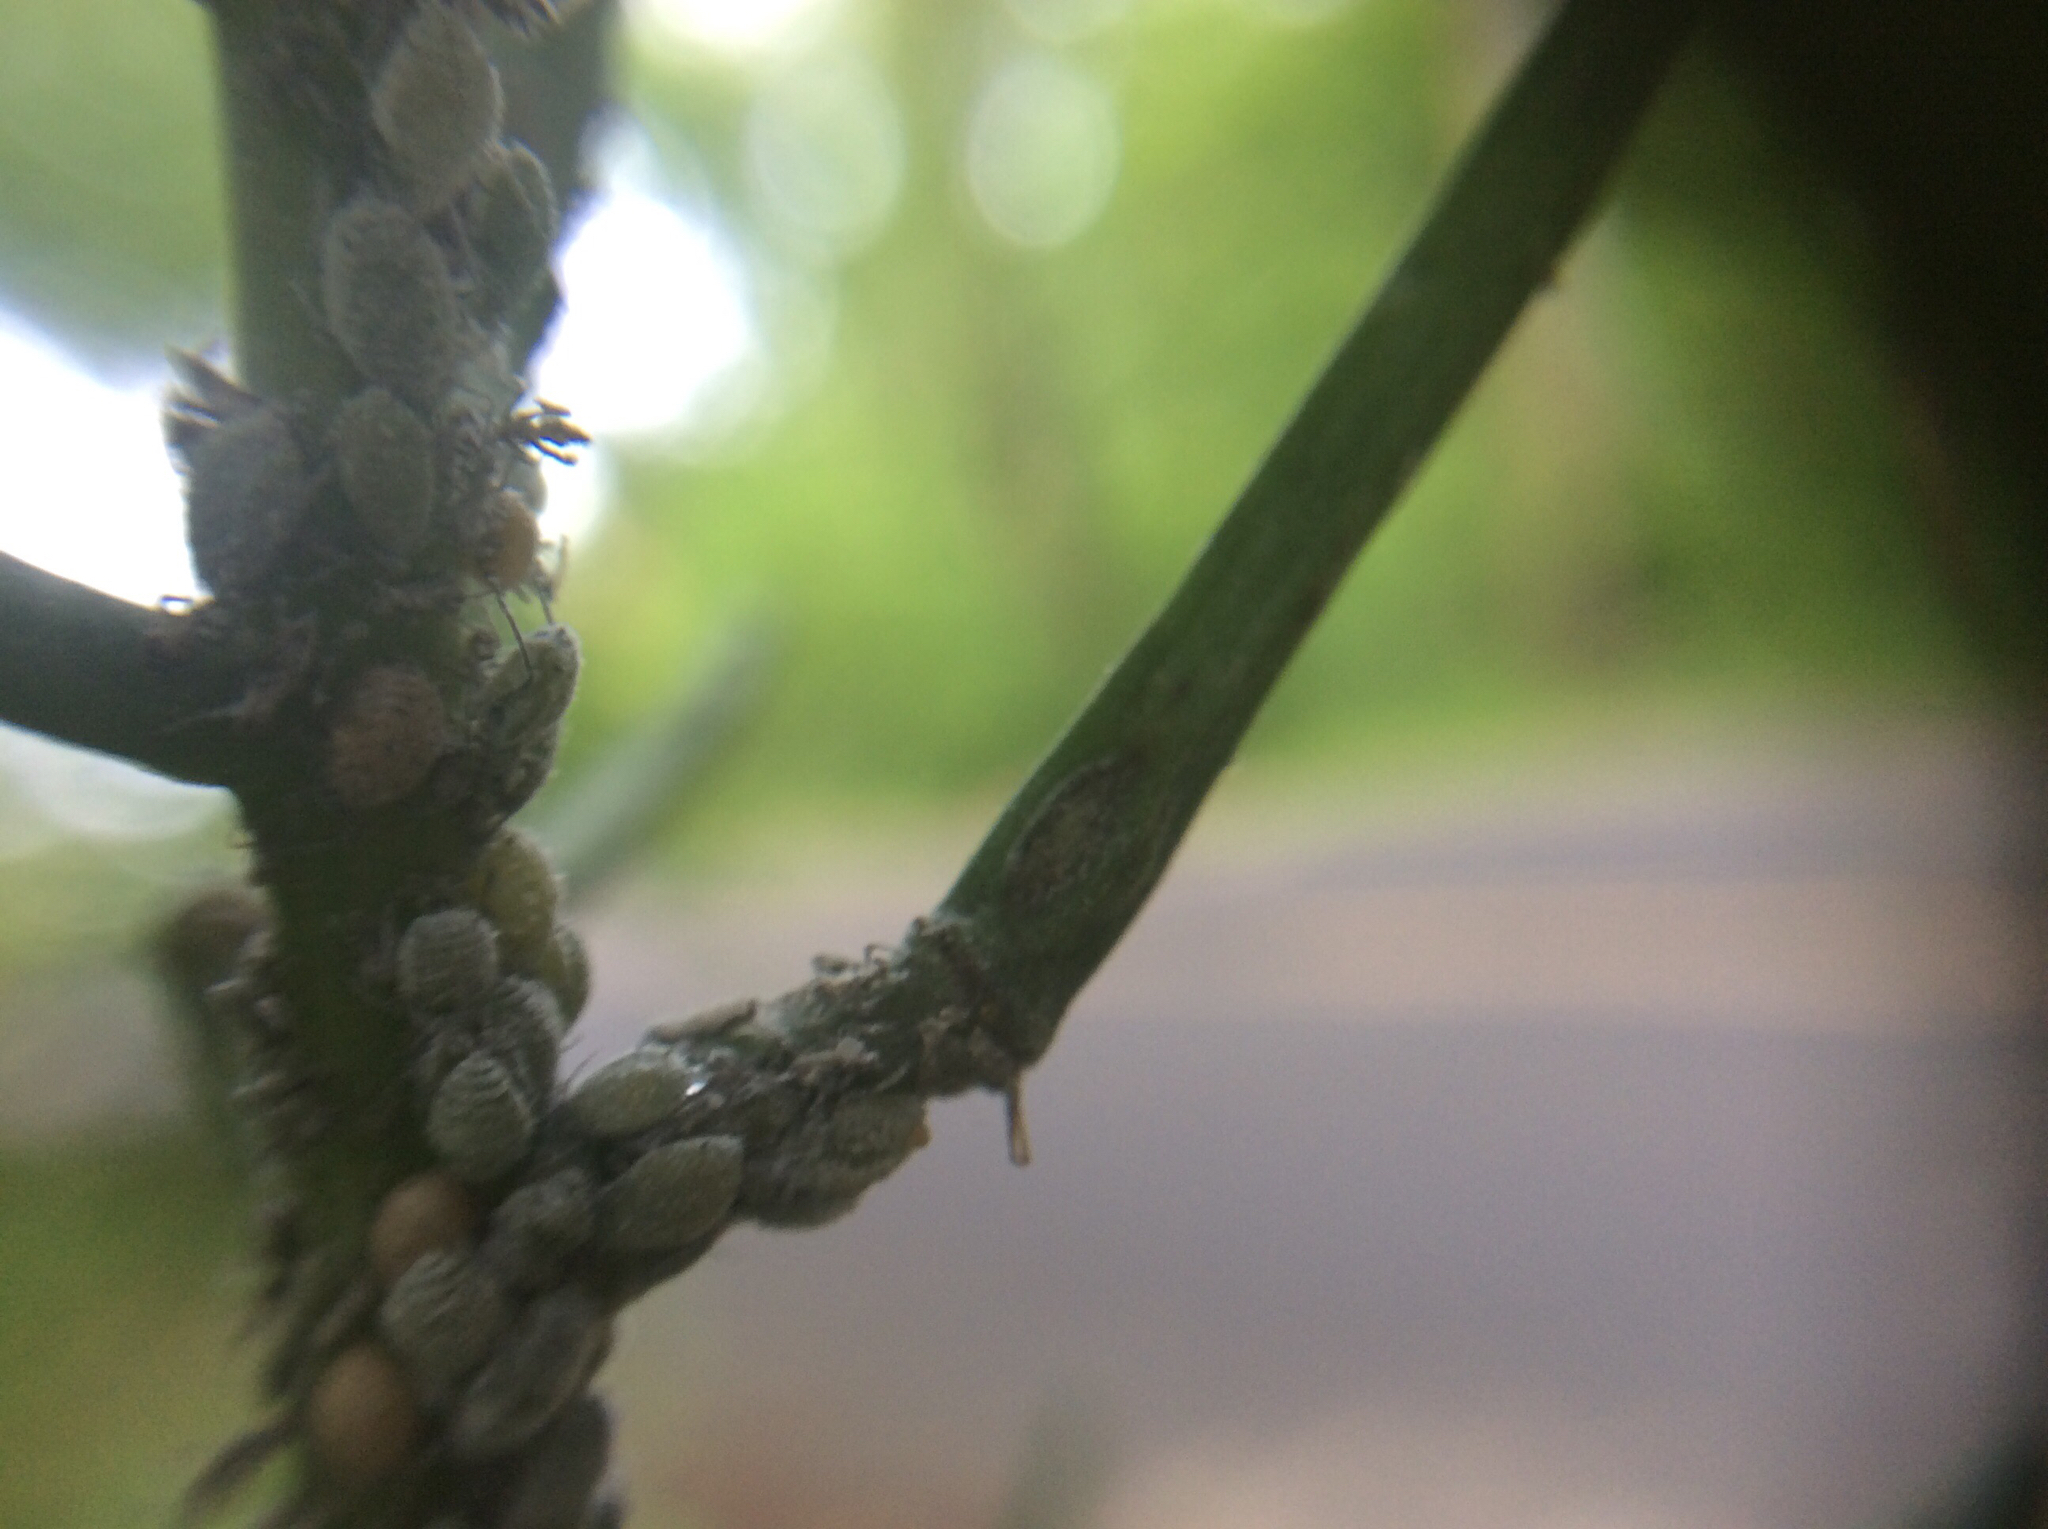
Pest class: cabbage_aphid